List of Lepidoptera of the Czech Republic

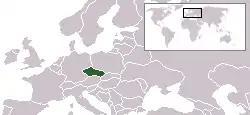
Location of the Czech Republic

The Lepidoptera of the Czech Republic consist of both the butterflies and moths recorded from the Czech Republic.